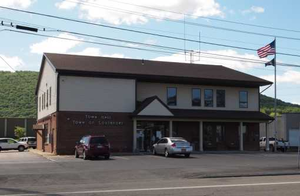
Southport est une ville américaine située dans le comté de Chemung dans l'État de New York. En 2010, sa population était de 10 940 habitants.